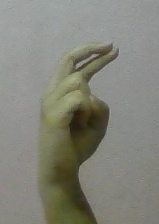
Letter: zay